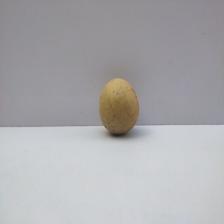
Size: Medium